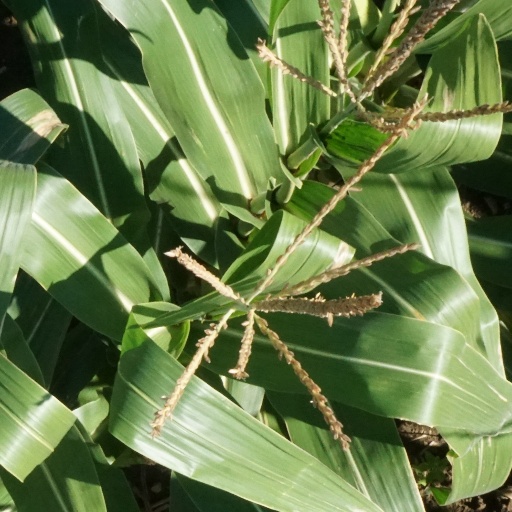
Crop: maize; corn